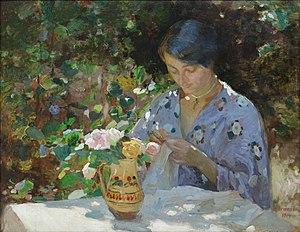
Ipolit Strâmbescu, né le 18 mai 1871 à Bratilovu et mort le 31 octobre 1934 à Bucarest, est un peintre roumain.